Equine vision

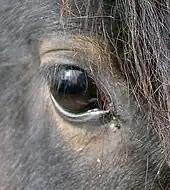
The eye of a horse

The equine eye is one of the largest of any land mammal. Its visual abilities are directly related to the animal's behavior; for example, it is active during both day and night, and it is a prey animal. Both the strengths and weaknesses of the horse's visual abilities should be taken into consideration when training the animal, as an understanding of the horse's eye can help to discover why the animal behaves the way it does in various situations.